Roller derby

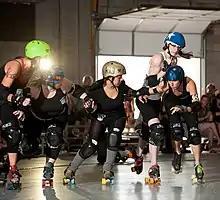
A roller derby scrimmage in Utah (2012)

Roller derby is a roller skating contact sport played on an oval track by two teams of five skaters. It is played by approximately 1,250 amateur leagues worldwide, though it is most popular in the United States.